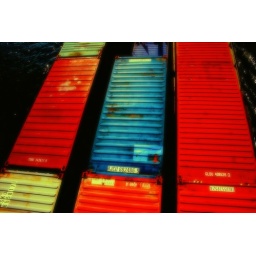
containers on a container ship in Heidelberg. Looks like flying refrigerators.